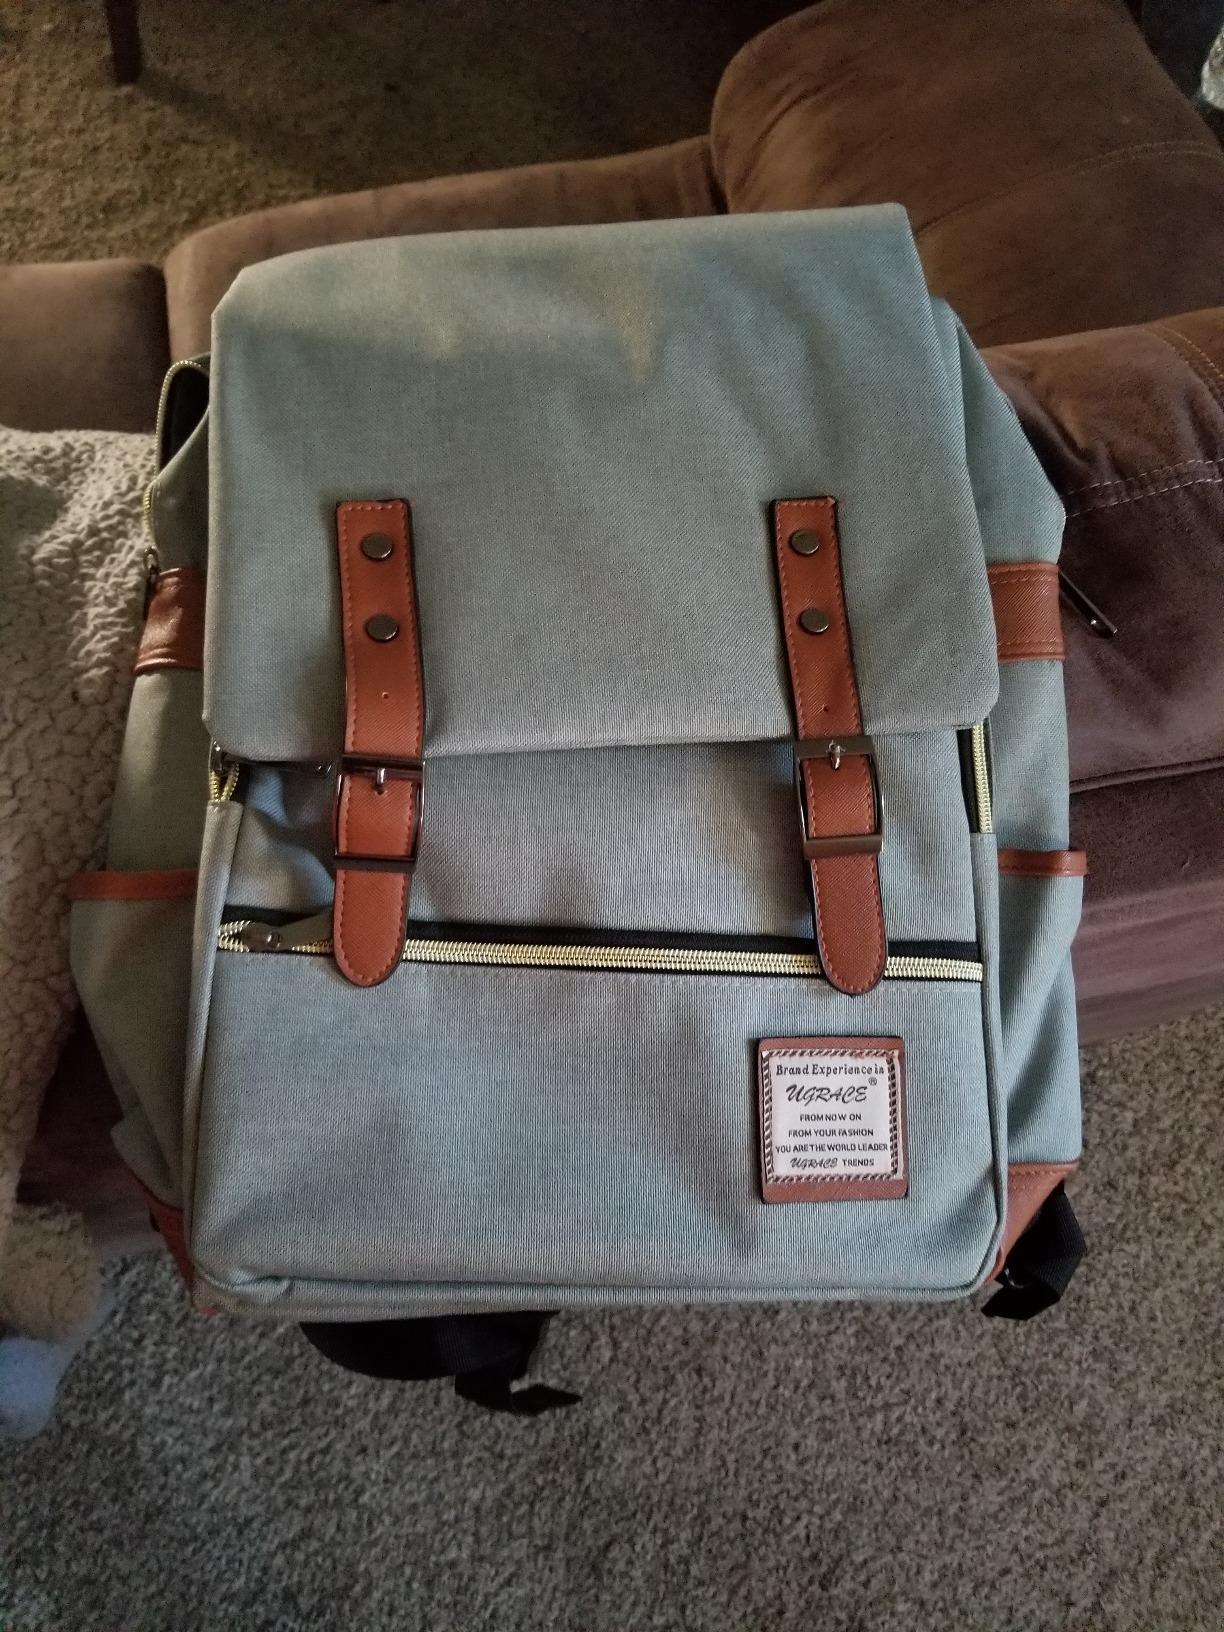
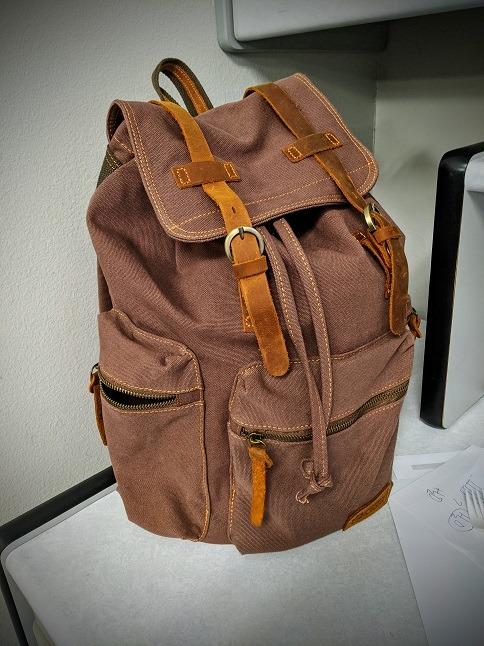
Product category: bag
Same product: no